Henry Clifford de Meillon

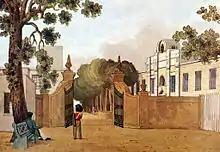

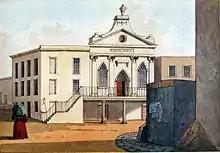

Henry Clifford De Meillon (c1800 London – 31 May 1859 Port Elizabeth) was an English-born South African painter noted for his watercolour images of Cape Town in the 1800s. His parents were Henry De Meillon (place and years of birth and death are unknown) and Anna Sophia Watts (28 November 1776 – 15 June 1863 London).